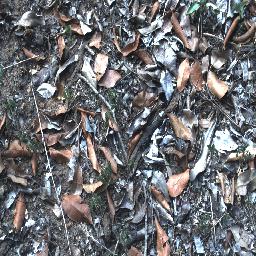
Label: negative